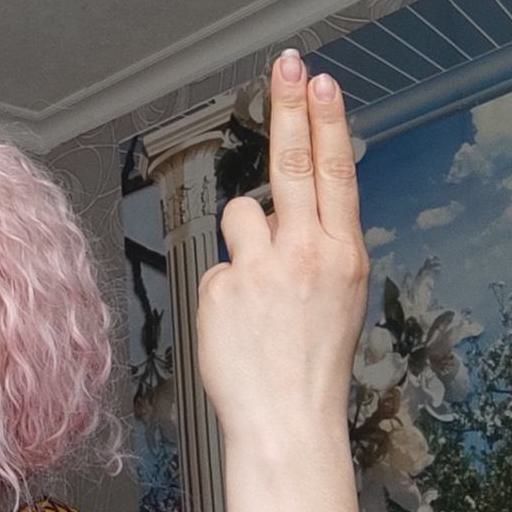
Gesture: two_up_inverted